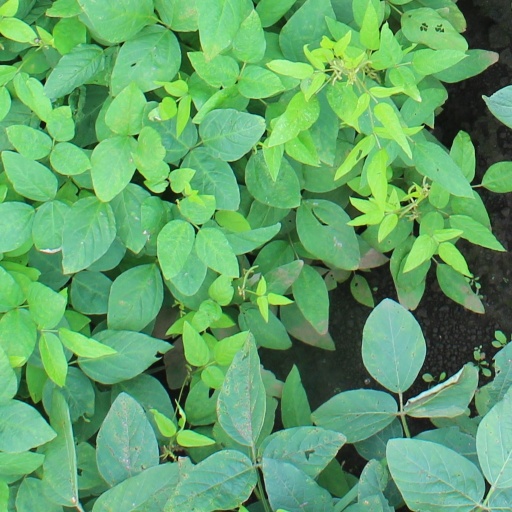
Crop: soybean